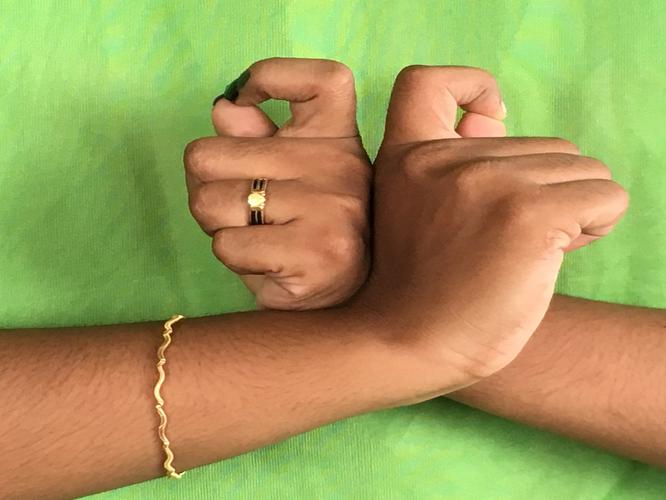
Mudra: Berunda
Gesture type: double_hand